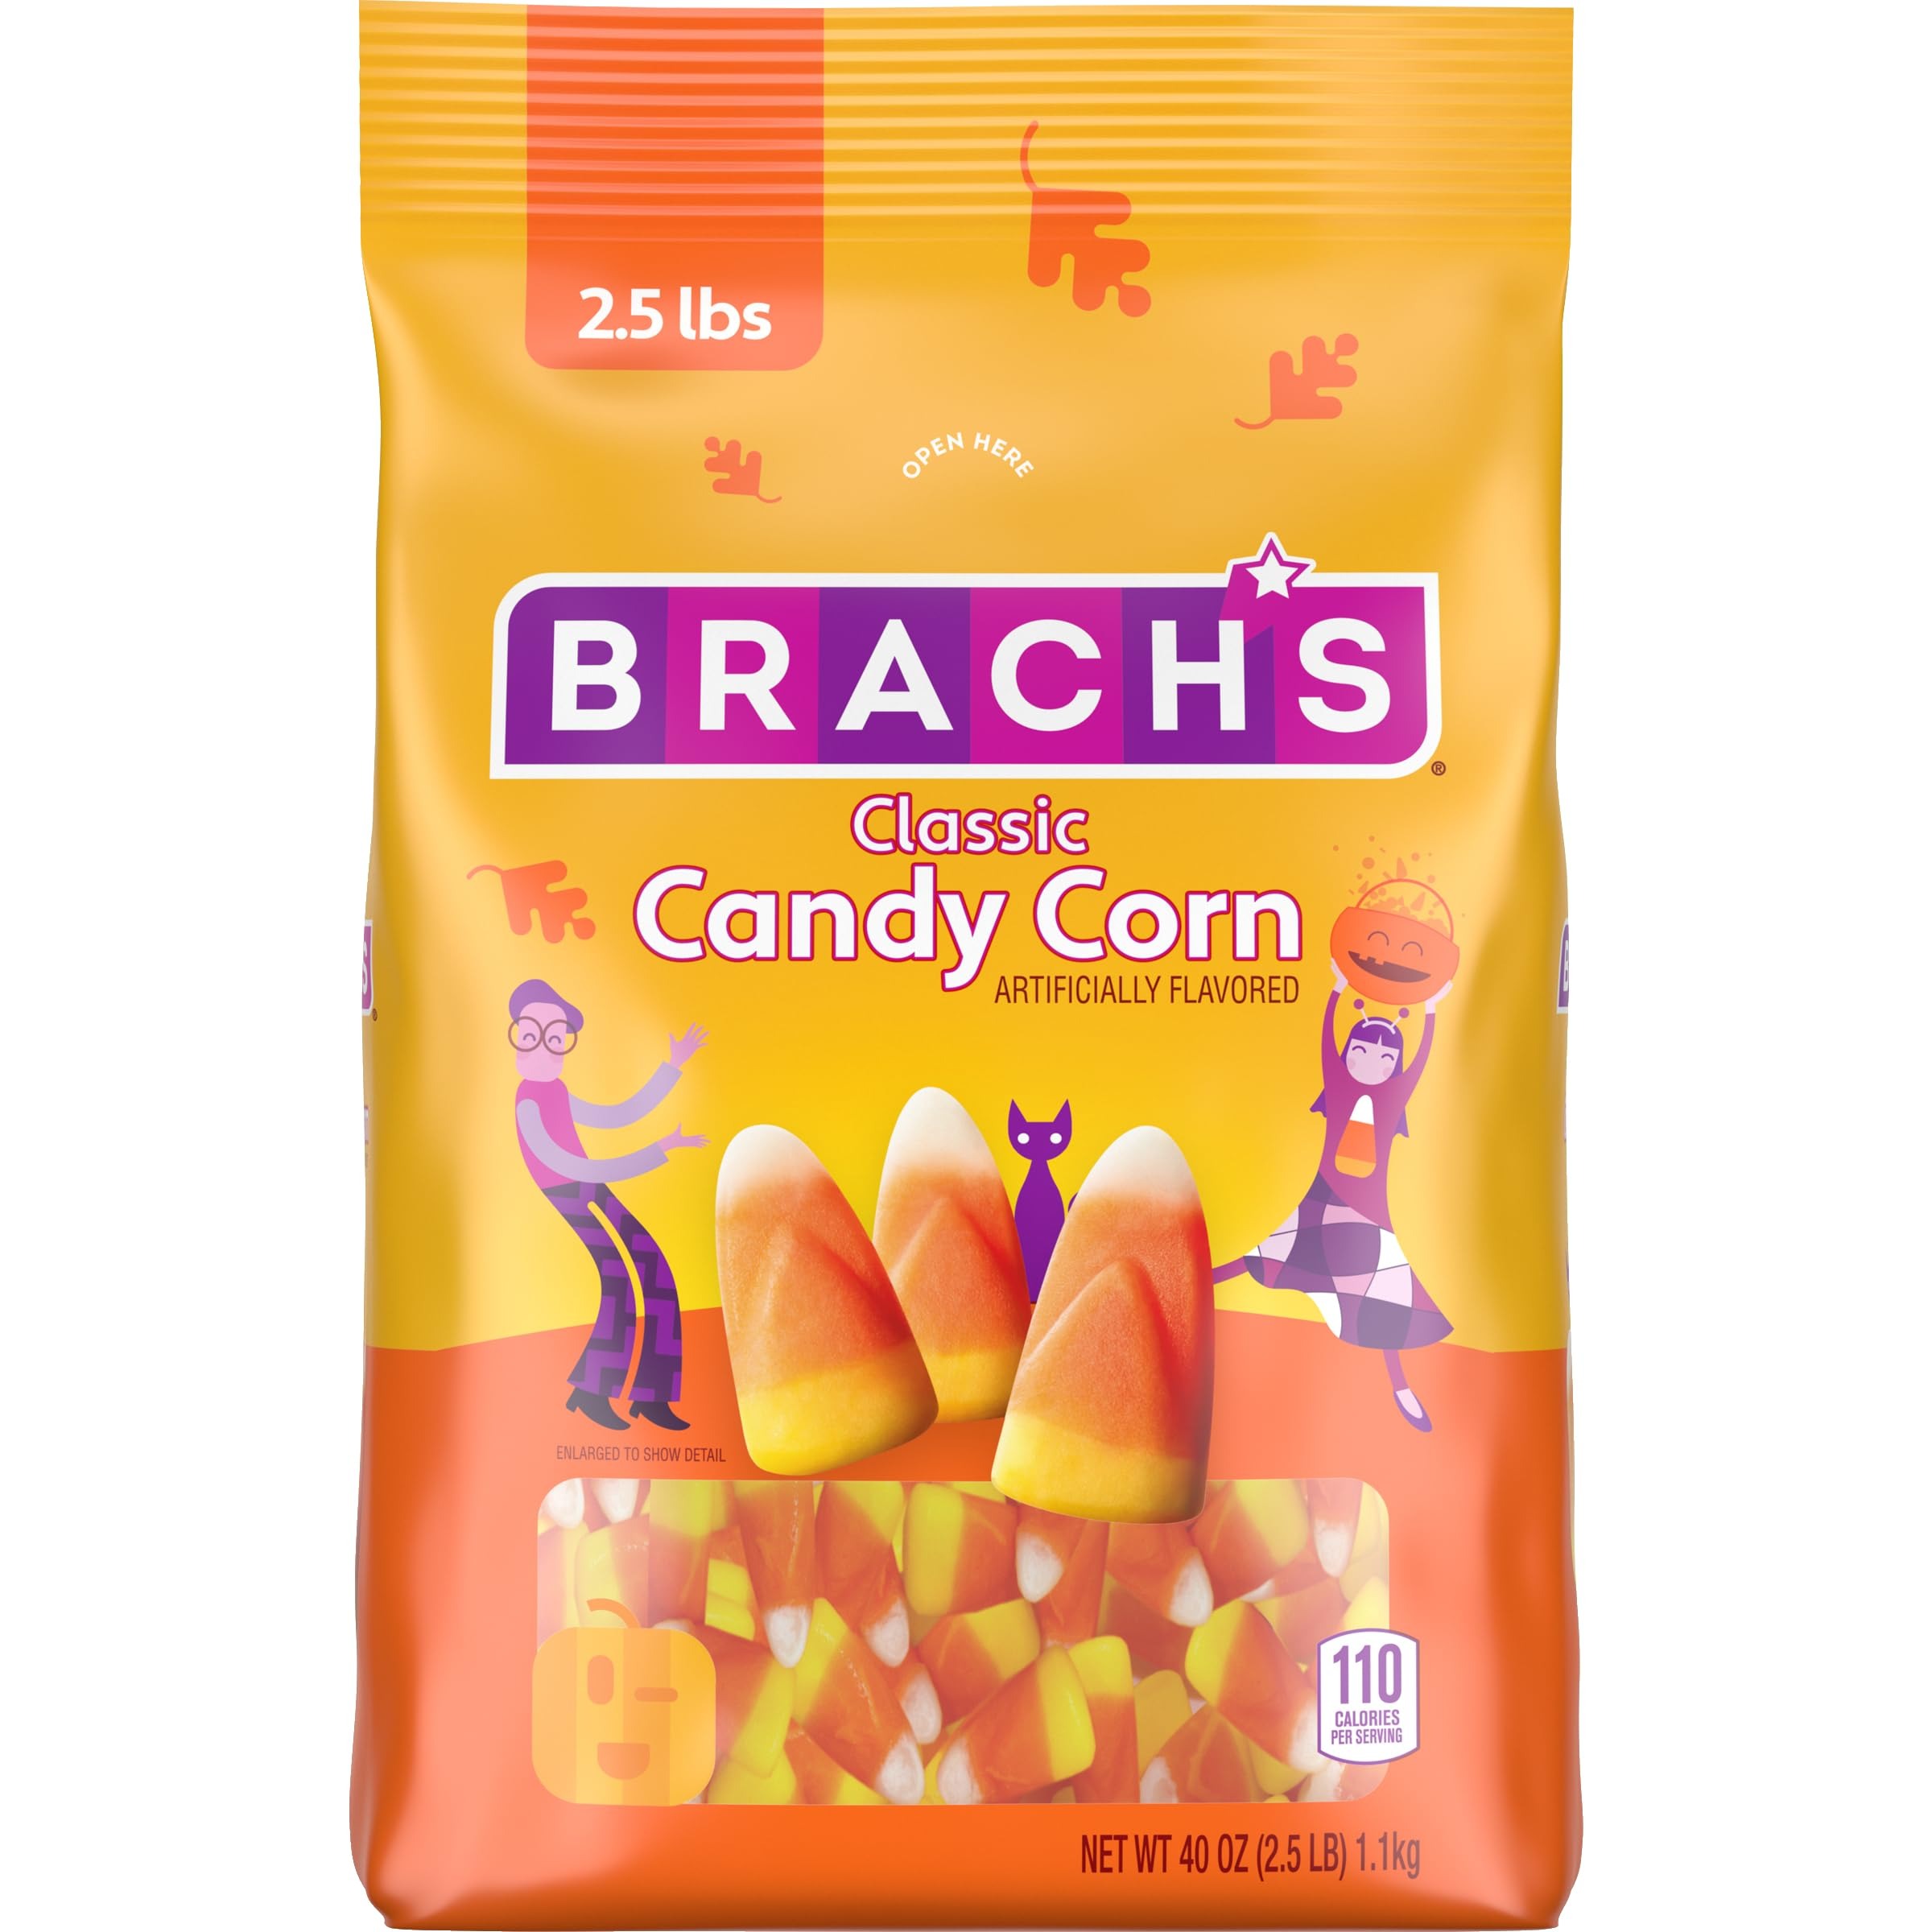
Item Name: Brach's Classic Candy Corn 2.5lb Bag
Bullet Point 1: A HALLOWEEN CANDY CLASSIC: The original, sweet, tricolored treat! Brach's Candy Corn is the perfect sweet treat to fill your Halloween candy bowl, trick or treat candy bags, and decorate delicious halloween snacks.
Bullet Point 2: MADE WITH HONEY FORWARD FLAVOR: Brach's Classic Halloween Candy Corn is full of flavor you can count on every fall season. This candy corn is the perfect Halloween snack and decoration for all your Fall recipes and treats.
Bullet Point 3: BULK SIZED FOR HALLOWEEN MOMENTS: Candy corn is perfect for candy bowls, trick-or-treat bags, movie nights, fall parties and pumpkin carving contests. Create memorable seasonal treats, cookies, cakes, pies, and snacks.
Bullet Point 4: AMERICA'S #1 CANDY CORN: Nothing signifies Halloween more than candy corn, and Brach's has been delivering this widely recognized treat to enjoy at your family celebrations, children's parties, work gatherings, and other fall-themed events.
Bullet Point 5: AMERICA'S CANDY MAKER: Our delicious variety of classically crafted confections are sweet treats that celebrate the season and all the moments in between. Share a little, or a lot, and make your memories sweeter.
Value: 40.0
Unit: Ounce

Price: 8.195